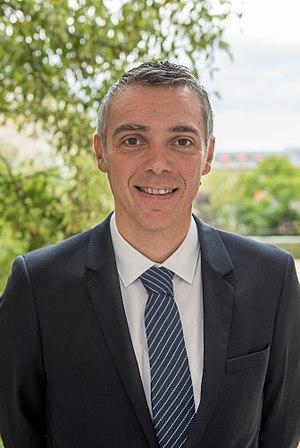
Jean-François Cesarini dans le jardin des Quatre colonnes du palais Bourbon en 2017.
Jean-François Cesarini, né le 30 septembre 1970 à Avignon et mort le 29 mars 2020 à Marseille, est un homme politique français.
Cet article dresse, par ordre alphabétique, la liste des 577 députés français de la XVᵉ législature de la Cinquième République, ouverte le 21 juin 2017.